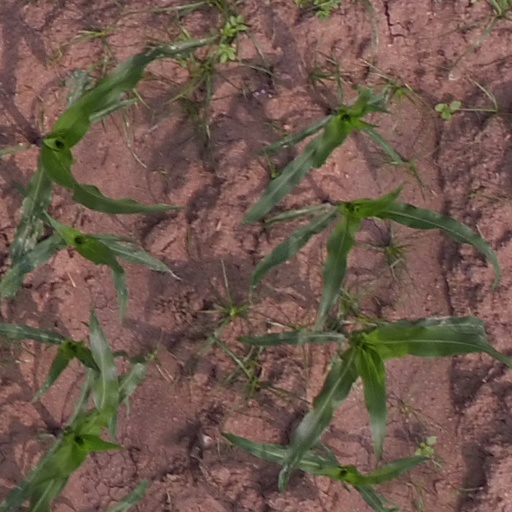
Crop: maize; corn